Roseburg National Cemetery

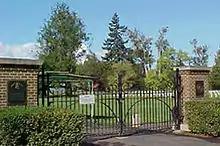
Roseburg National Cemetery gates

Roseburg National Cemetery is a United States National Cemetery located in Roseburg in Douglas County, Oregon. Administered by the United States Department of Veterans Affairs, it encompasses , and as of 2014, had more than 5,400 interments. It is managed by the Eagle Point National Cemetery.